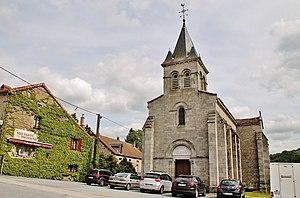
église St Laurent
La Villetelle est une commune française située dans le département de la Creuse en région Nouvelle-Aquitaine.